Compton College

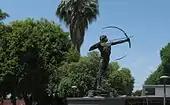
Statue of Apollo "The Archer" on the Compton College campus.

Compton Community College was established in 1927 as a component of Compton Union High School. From 1932 to 1949, it operated as a four-year junior college, incorporating the last two years of high school as well as the first two years of college.